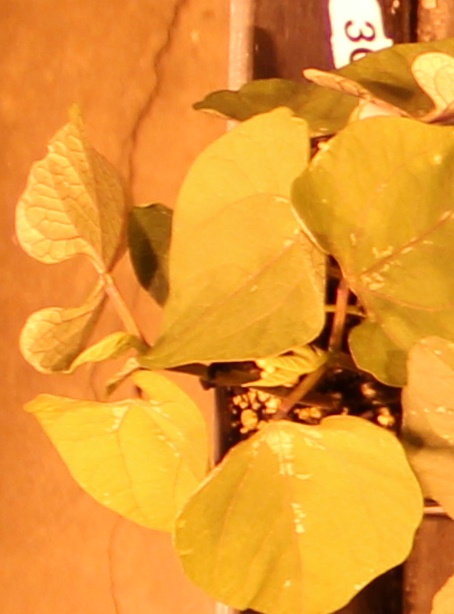
Label: Blackbean